Bridie O'Mullane

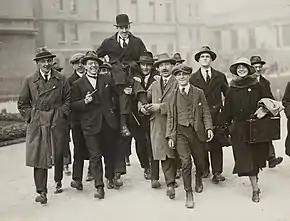
O'Mullane, seen on the right holding a briefcase, celebrates the election of Seán Lemass to the Dáil in 1924

O'Mullane was born on 4 March 1895 in Sligo to Bridget ( McCaffery) and James Mullane. Her father was a Royal Irish constable, while her mother ran a drapery shop in the town. Count Plunkett was visiting the town of Sligo in 1917 following his victory as Sinn Féin MP in the North Roscommon by-election and stayed with the Mullane family on Grattan Street. Countess Plunkett told O'Mullane about Cumann na mBan and how they were recruiting and needed a branch in Sligo. By 1918 O'Mullane was a member of the Executive of Cumann na mBan. She had founded branches in County Sligo and went on to work all over the country. During the Irish War of Independence O'Mullane moved around Ireland establishing and maintaining lines of communication between Dublin and Irish Republican Army units throughout Ireland. O'Mullane was responsible for maintaining communications with units in Counties Down, Derry, Kildare, Louth, Meath and Westmeath.